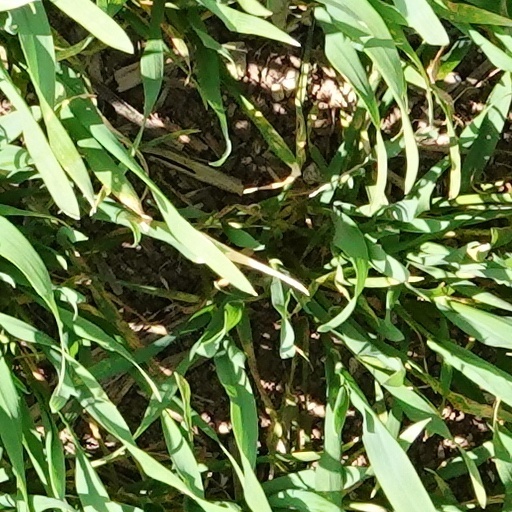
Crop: wheat